Upper Karoo Group

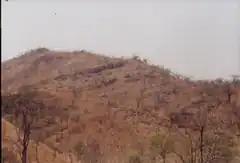
Upper Karoo sequence at Siyakobvu, Kariba District, Zimbabwe (left to right: Batoka Formation, Forest Sandstone Formation, Pebbly Arkose Formation)

The Upper Karoo Group is a sequence of Triassic to Early Jurassic sedimentary and volcanic rocks found in Botswana, Zambia, and Zimbabwe.